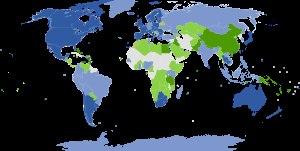
Google Street View est un service de navigation virtuelle lancé le 25 mai 2007 afin de compléter Google Maps et Google Earth. Il permet de visualiser un panorama à 360° d'un lieu situé sur une voie urbaine ou rurale, sur laquelle aura préalablement circulé un véhicule chargé d'enregistrer les prises de vues.
La navigation virtuelle plus rarement exploration virtuelle est un nouveau mode de navigation permettant de visualiser en panorama à 360° des territoires, bâtiments ou voies maritimes virtuellement sur des réseaux internet ou intranet. La technique actuelle consiste à faire circuler un véhicule ou un piéton chargé d'enregistrer des prises de vues, puis de combiner ces photos en une sphère à 360°, pour constituer une vision en immersion, donnant une sensation à l'utilisateur de se trouver dans cet espace.
Google Street View est un service lancé le 25 mai 2007 aux États-Unis. Intégré à Google Maps, il permet de naviguer virtuellement dans les rues, routes, et certains chemins de villes et de villages.